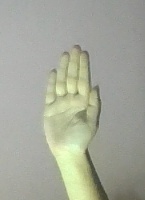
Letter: seen